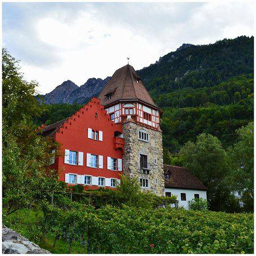
Red House